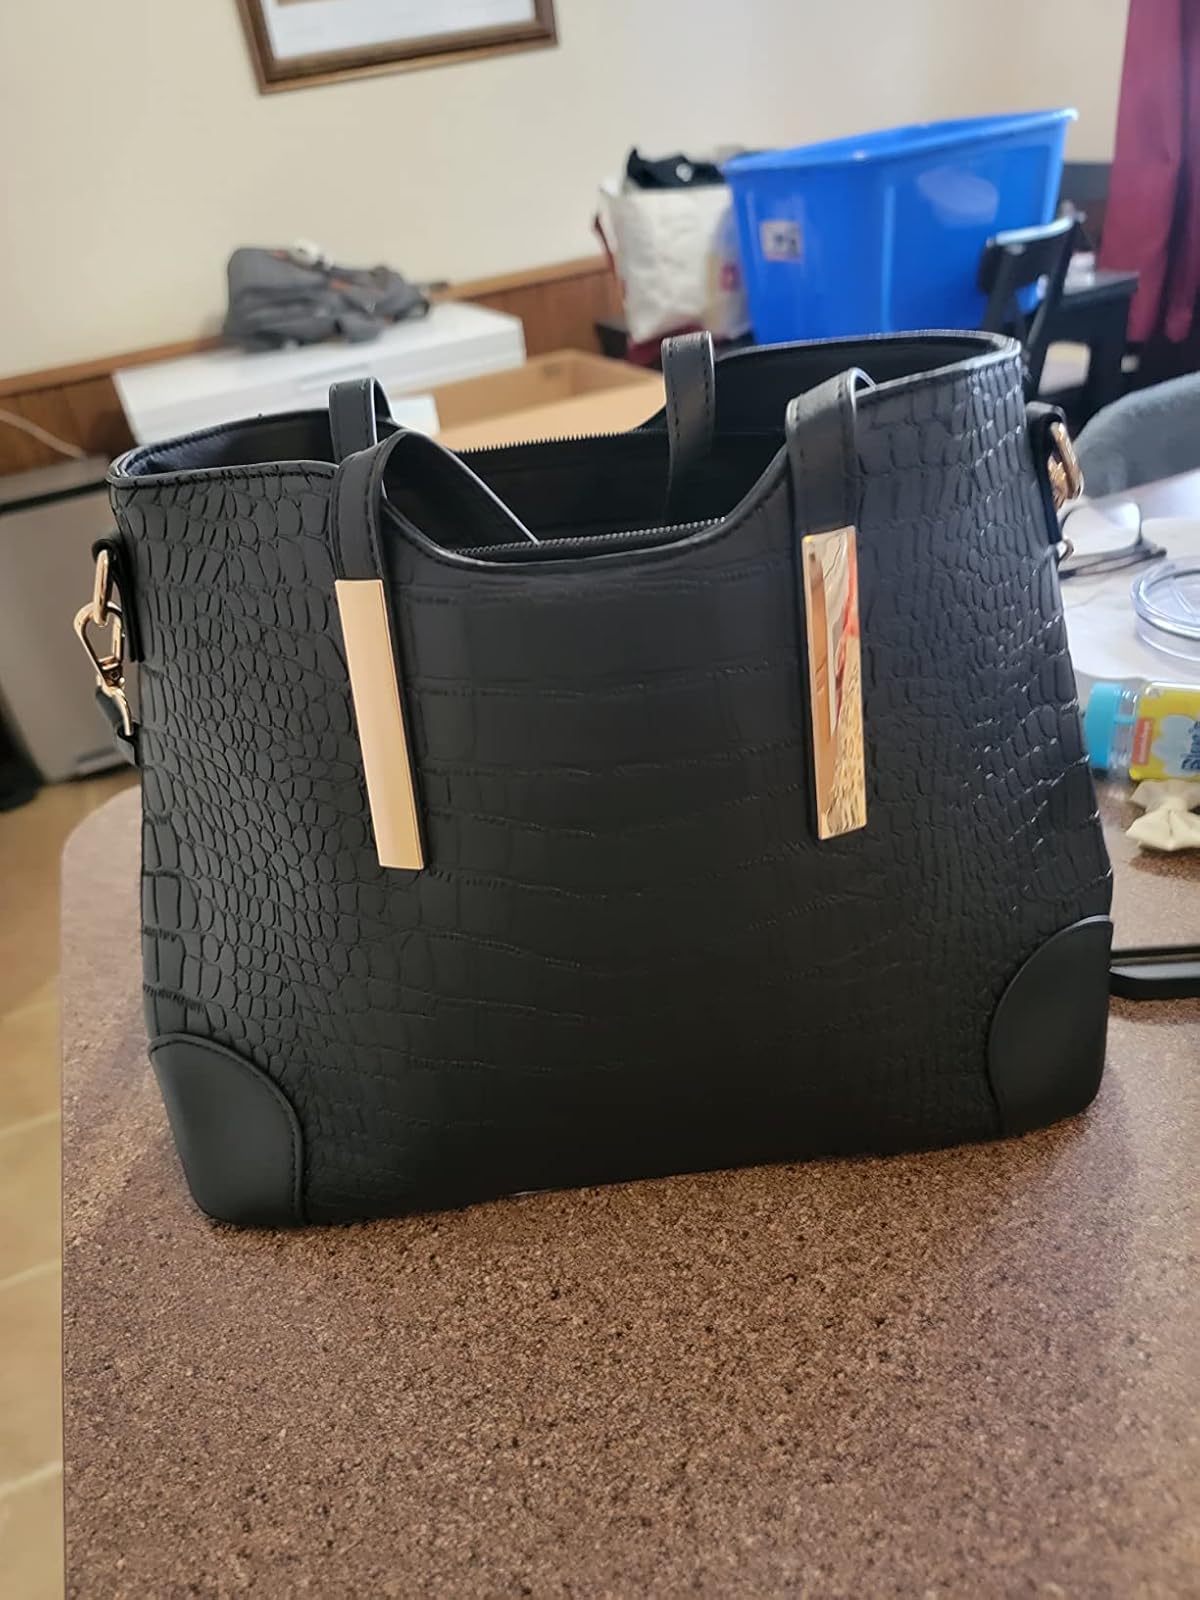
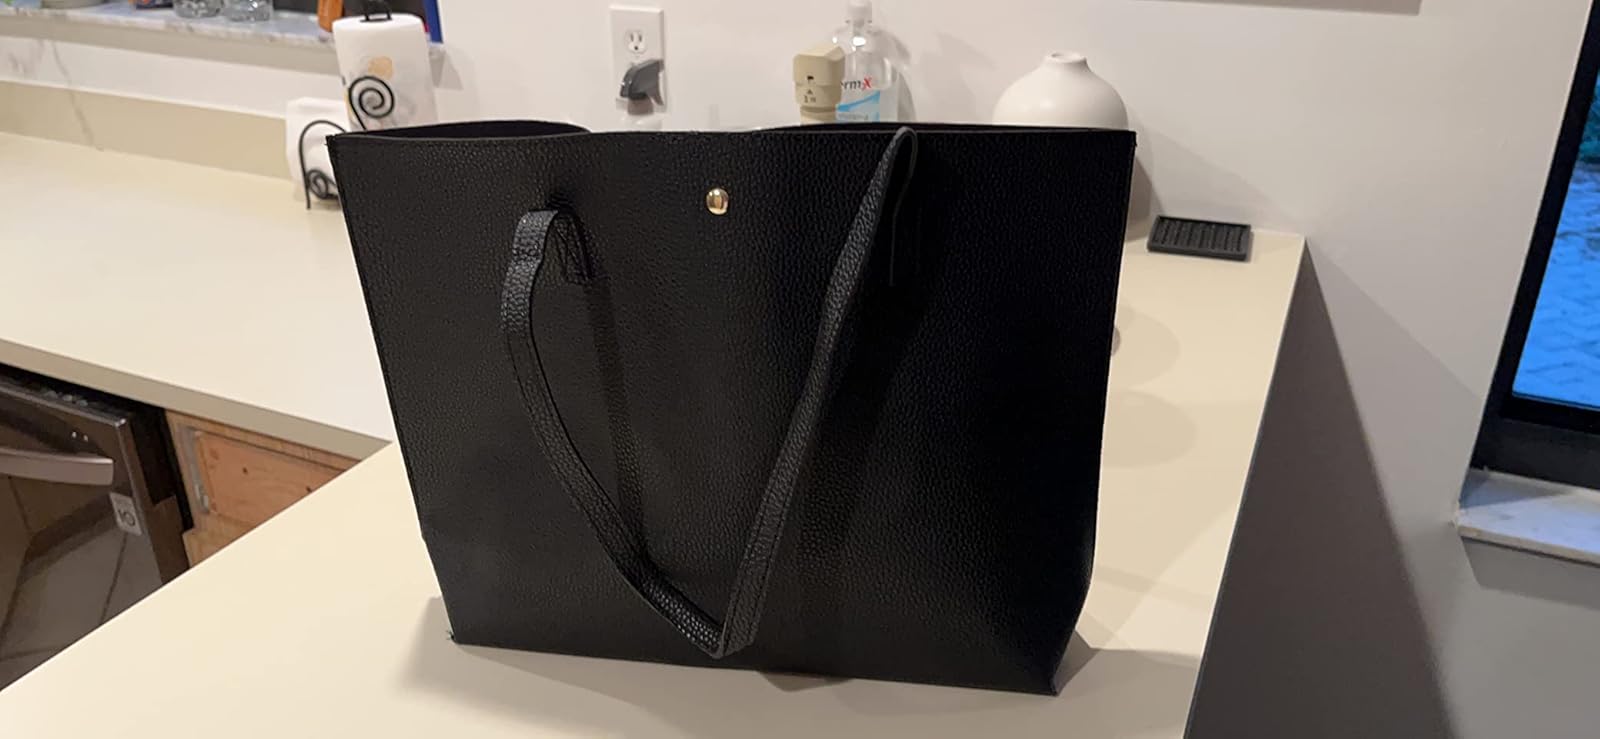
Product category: accessories_handbag
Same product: no